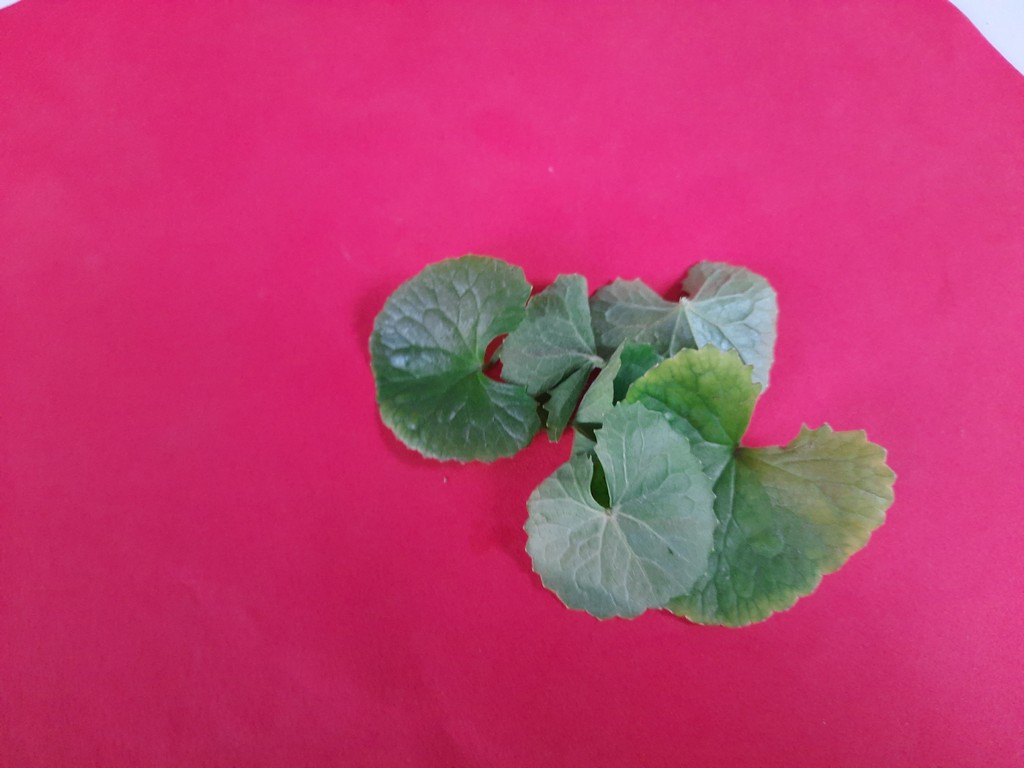
Label: Healthy